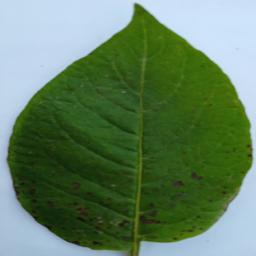
Etiqueta: Tizon_Temprano